Sarat Chandra Chattopadhyay

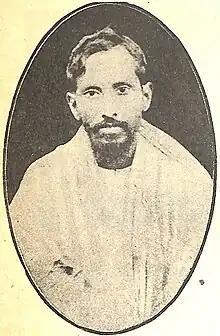
Sarat Chandra Chattopadhyay in 1914

He resumed writing after a gap of about eighteen years: "Some of my old acquaintances started a little magazine, but no one of note would condescend to contribute to it, as it was so small and insignificant. When almost hopeless, some of them suddenly remembered me, and after much persuasion they succeeded in extracting from me a promise to write for it. This was in the year 1913. I promised most unwillingly—perhaps only to put them off till I had returned to Rangoon and could forget all about it. But sheer volume and force of their letters and telegrams compelled me at last to think seriously about writing again. I sent them a short story, for their magazine "Jamuna". This became at once extremely popular, and made me famous in one day. Since then I have been writing regularly. In Bengal perhaps I am the only fortunate writer who has not had to struggle."